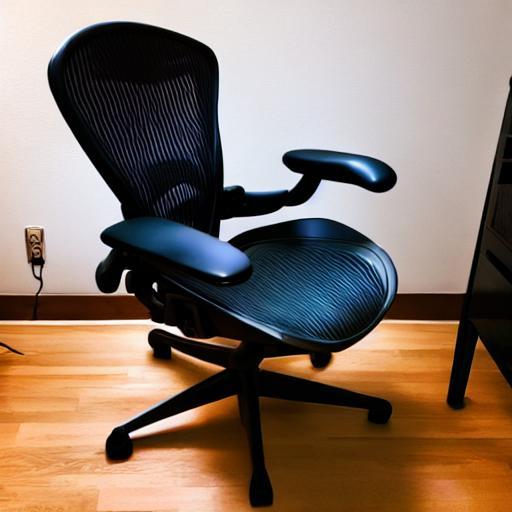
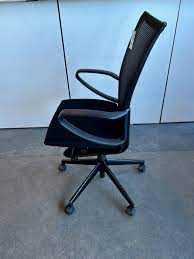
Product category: items_chair
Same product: no